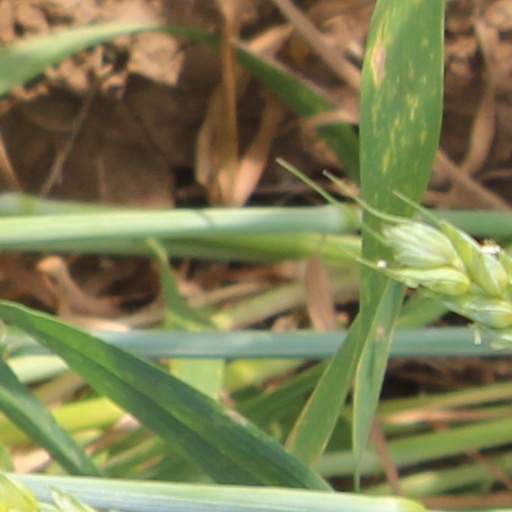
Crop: wheat